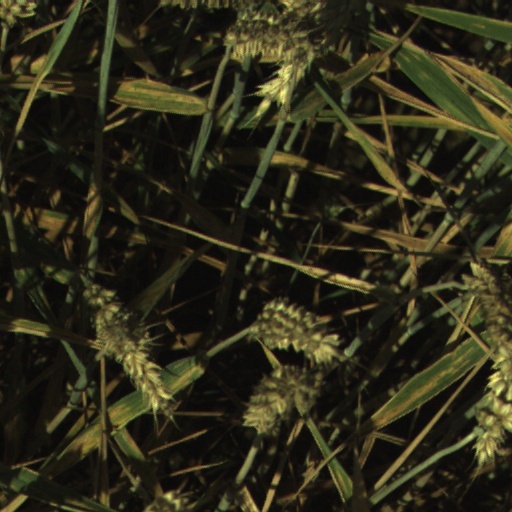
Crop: wheat